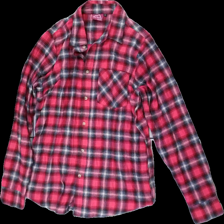
View: front
Type: Shirt
Category: Ladies
Brand: Not in the list
Brand text on label: BLWR (Blue Wear)
Colors: Pink, Blue, Beige
Material: 100% cotton
Pattern: Checkered print
Cut: Regular
Size: M
Season: All
Damage: fläck
Damage location: top left
Damage 2 location: bottom right
Price range: 50-100
Recommended usage: Reuse
Description: rutig flanell skjorta